Occupy Austin

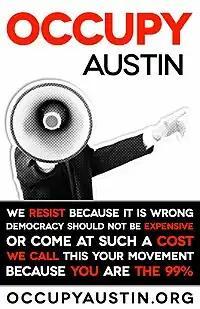
Occupy Austin Poster

We stand in solidarity with our brothers and sisters who occupy Wall Street and occupy around the world. We are dedicated to non-violently reclaiming control of our governments from the financial interests that have corrupted them. We demand that our public servants recognize that the people are the supreme authority.